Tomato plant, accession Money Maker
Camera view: vertical (180 deg); turntable rotation: 240 degrees
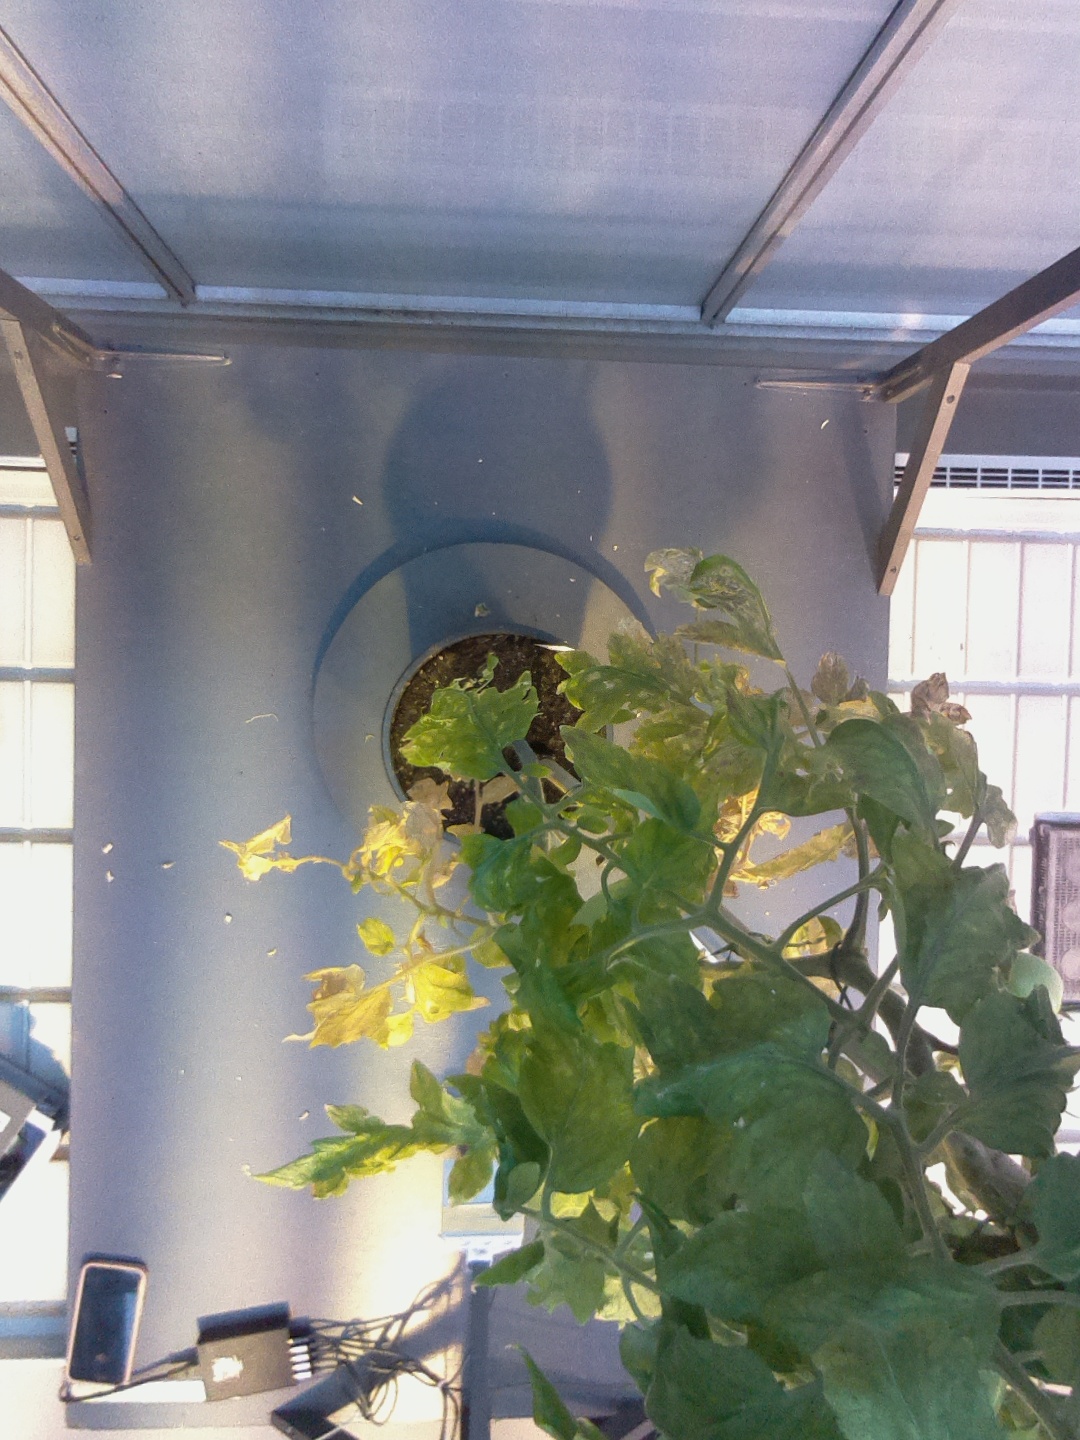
BBCH growth stage 79: 90% -100% of final fruit size